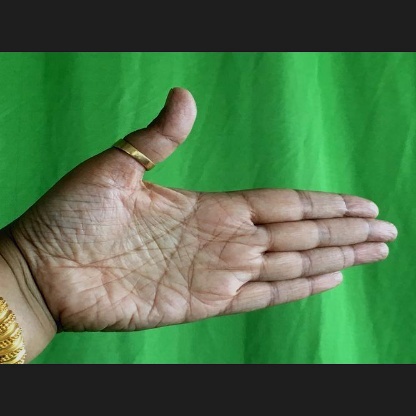
Mudra: Ardhachandran